Antheridium

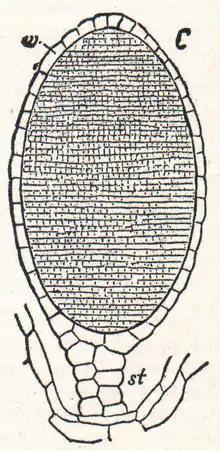
General structure of antheridia. Antheridia consist of a thin cellular layer that holds many sperm inside. Here, the diagram of a liverwort antheridium is shown.

An antheridium is a haploid structure or organ producing and containing male gametes (called "antherozoids" or sperm). The plural form is antheridia, and a structure containing one or more antheridia is called an androecium. The androecium is also the collective term for the stamens of flowering plants.